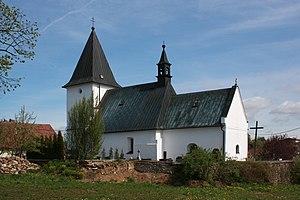
Bukov est une commune du district de Žďár nad Sázavou, dans la région de Vysočina, en République tchèque. Sa population s'élevait à 193 habitants en 2019.